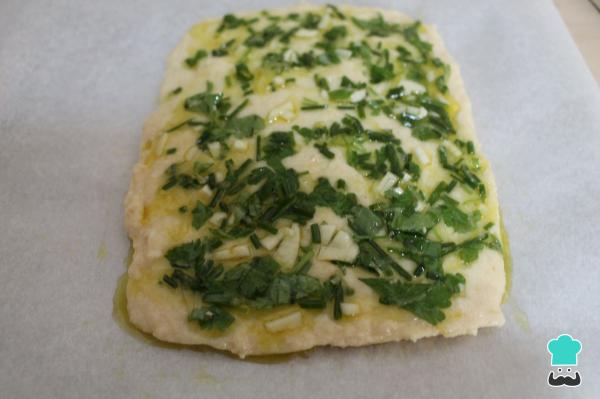
Con ayuda de una cucharita, añade esta mezcla encima del pan de ajo keto cubriendo toda la superficie. Hornea el pan a 190 ºC con calor arriba y abajo durante 15 minutos, hasta que esté doradito. El tiempo es orientativo, dependerá de tu horno.